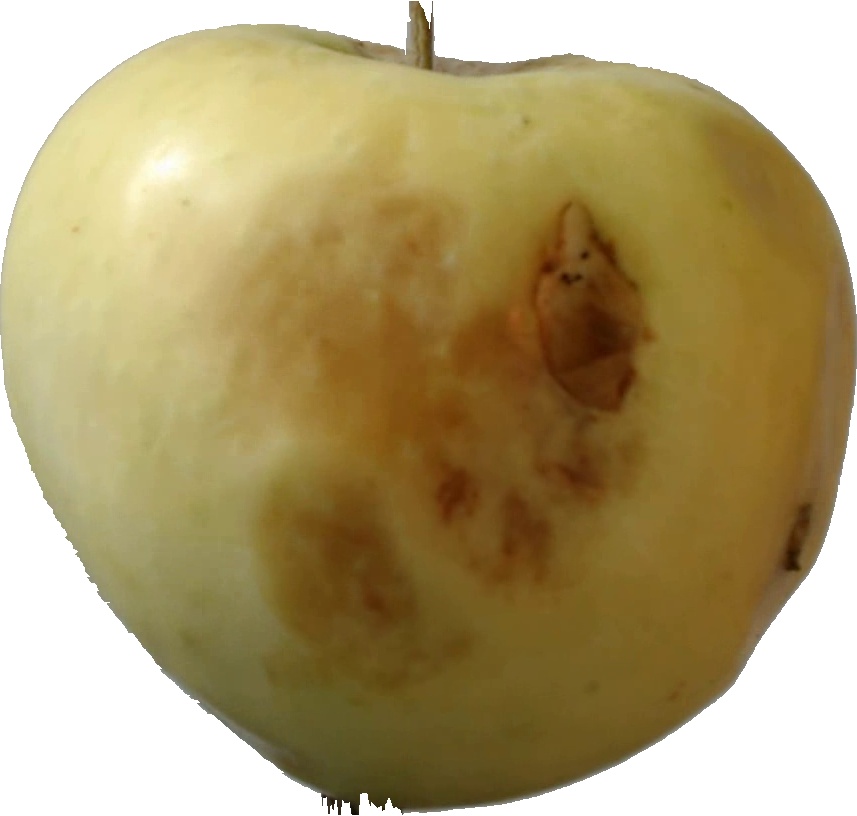
Label: apple_hit_1